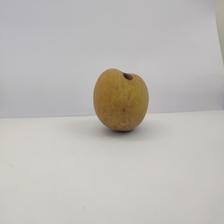
Size: Spoiled